Dream Theater

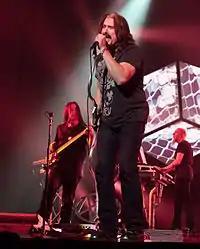
Concert of the "A Dramatic Tour of Events" in 2012. LaBrie in the foreground; Myung and Rudess in the background.

In August 2023, John Petrucci mentioned that studio time for their sixteenth album was slated to begin in late 2023, though James LaBrie later stated it would be more likely the beginning of 2024. On October 25, 2023, Dream Theater announced the departure of Mike Mangini as they were reuniting with Mike Portnoy. The reunion resulted from years of gradual reconciliation between Portnoy and individual members of the band, as he disclosed in an interview with Drumeo: